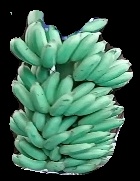
Variety: elakki-bale
Grade: grade1